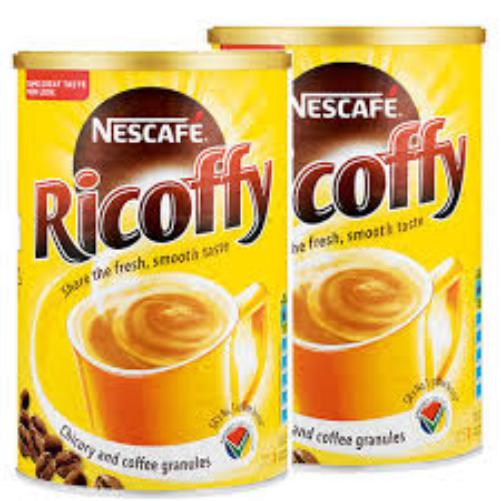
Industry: Food